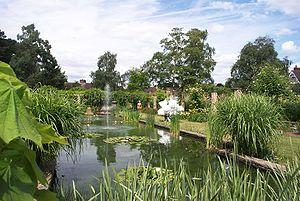
Le jardin botanique de l'Université de Leicester est un jardin botanique situé à Oadby, dans le Leicestershire en Angleterre.